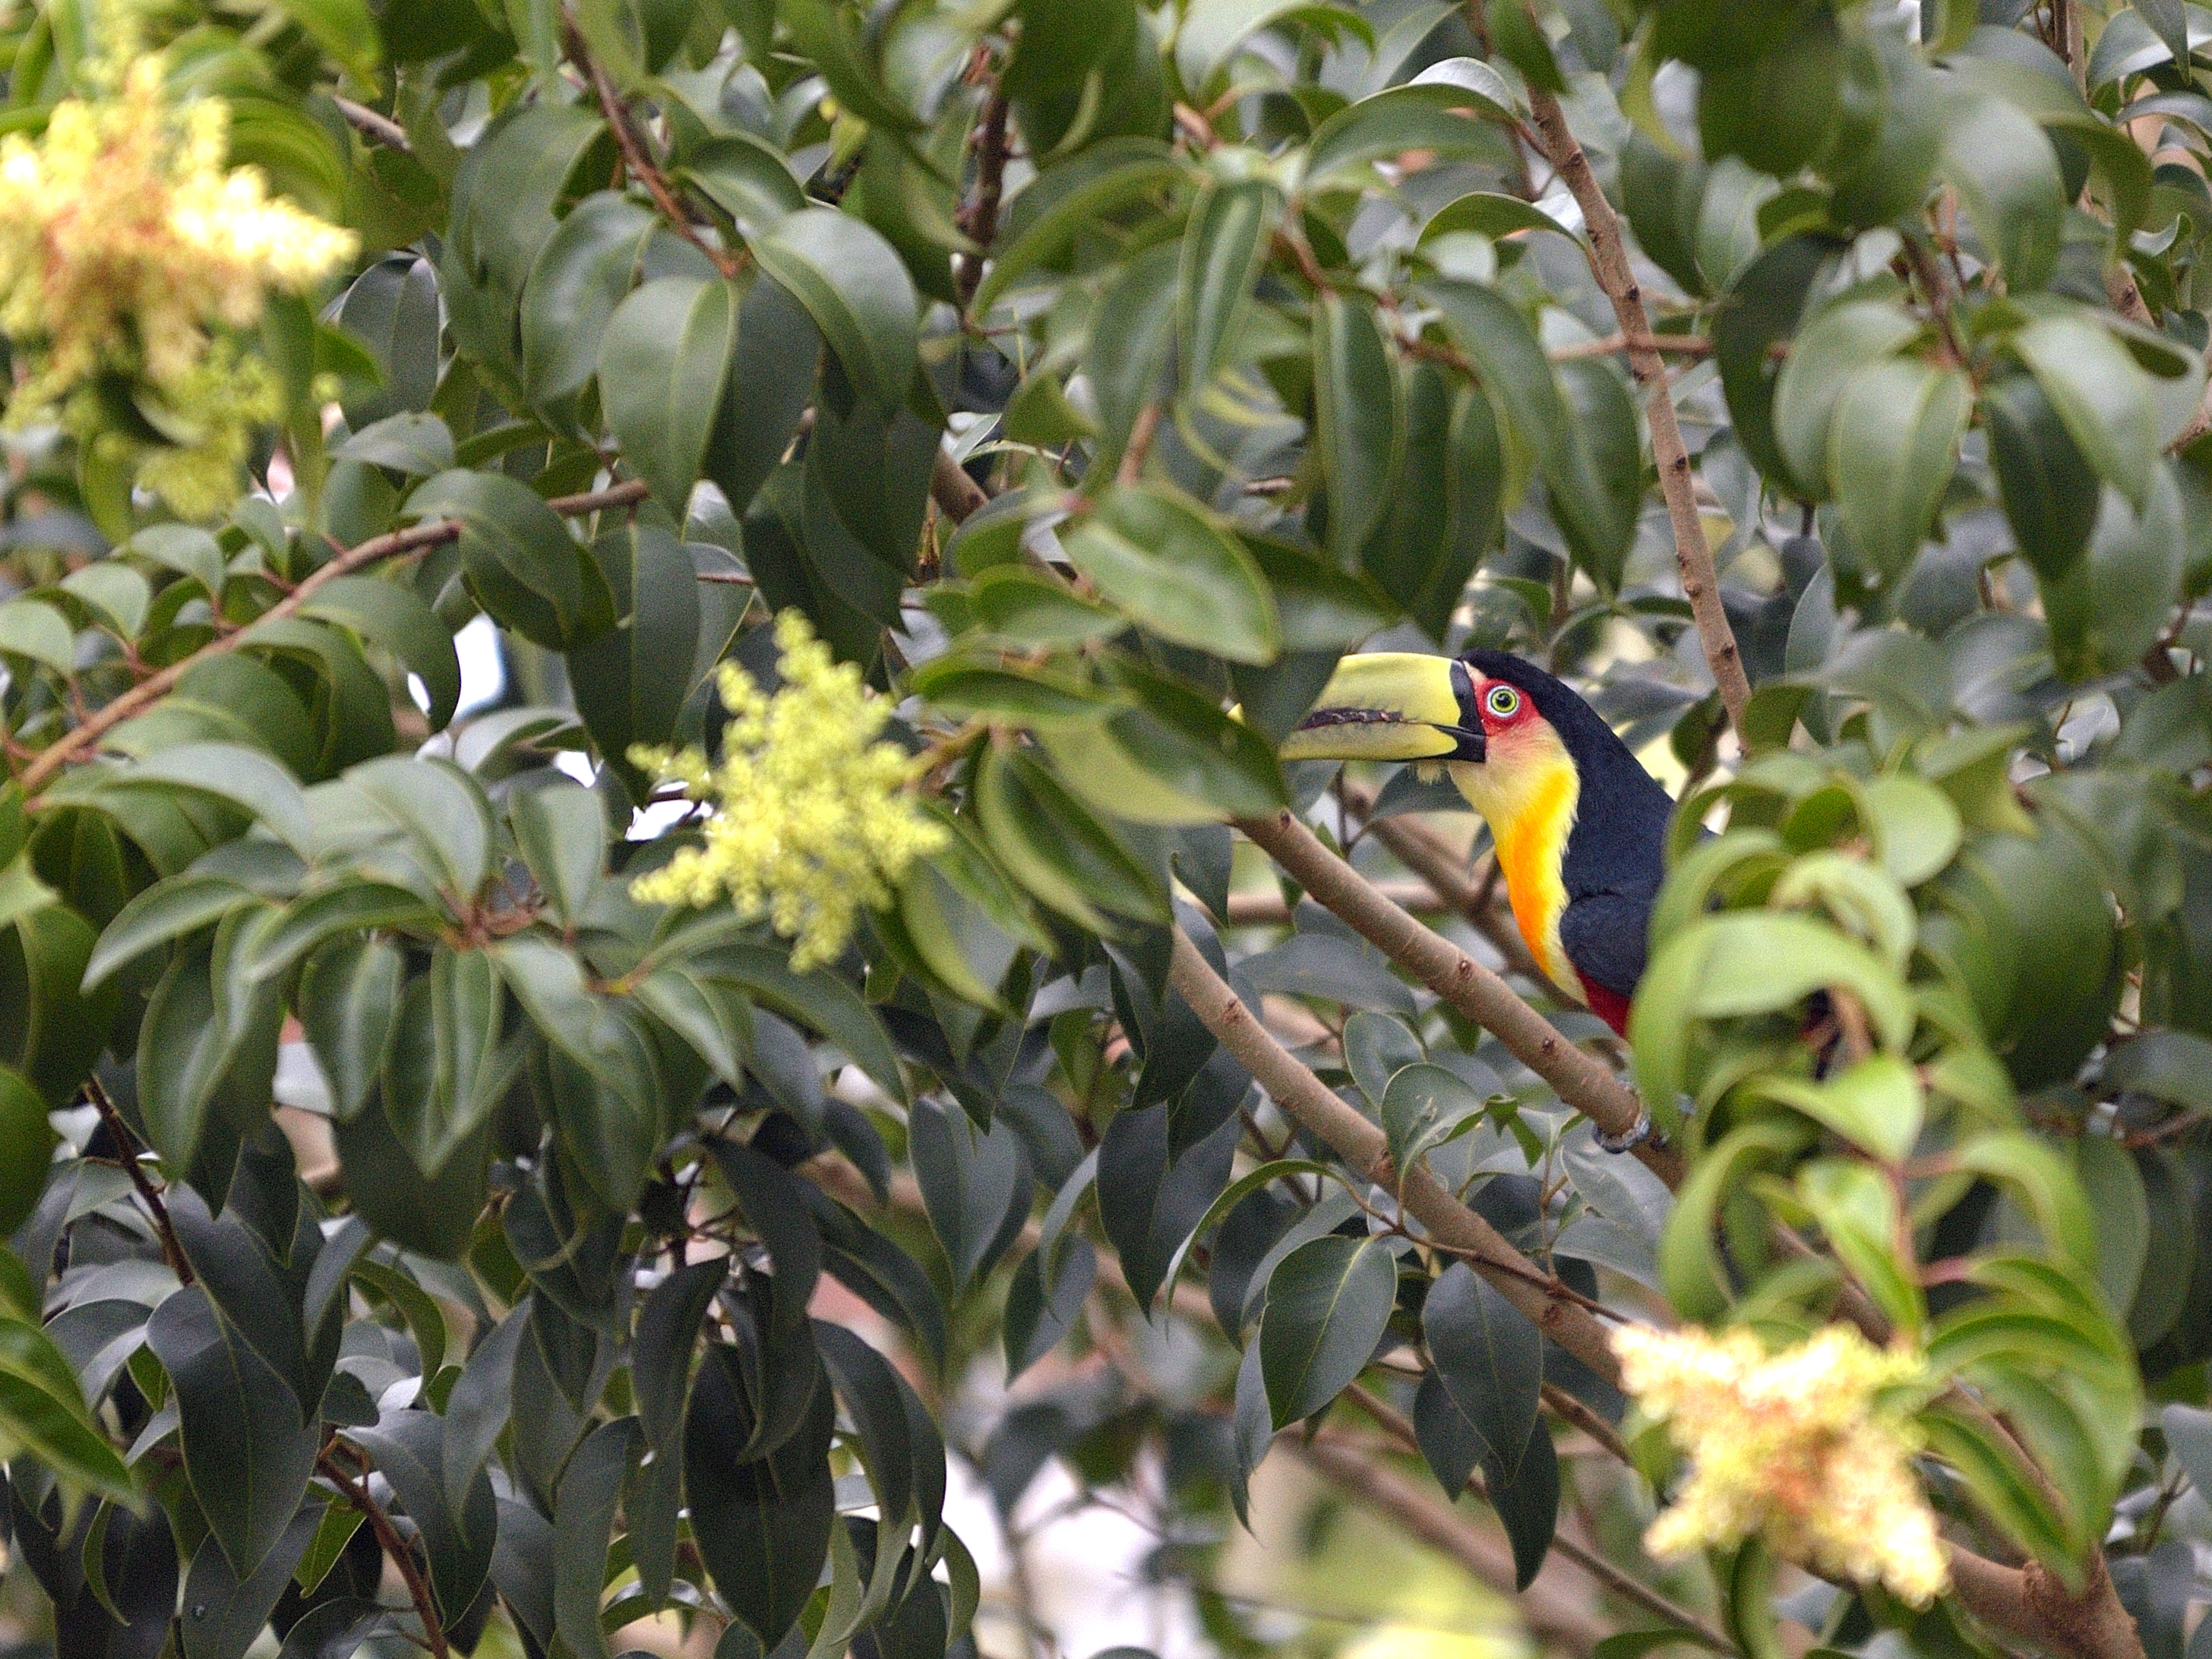
tree, branch, bird, plant, leaf, flower, wildlife, botany, garden, flora, fauna, free, aves, shrub, naturaleza, misiones, birwatching, tucan, flowering plant, land plant, perching bird